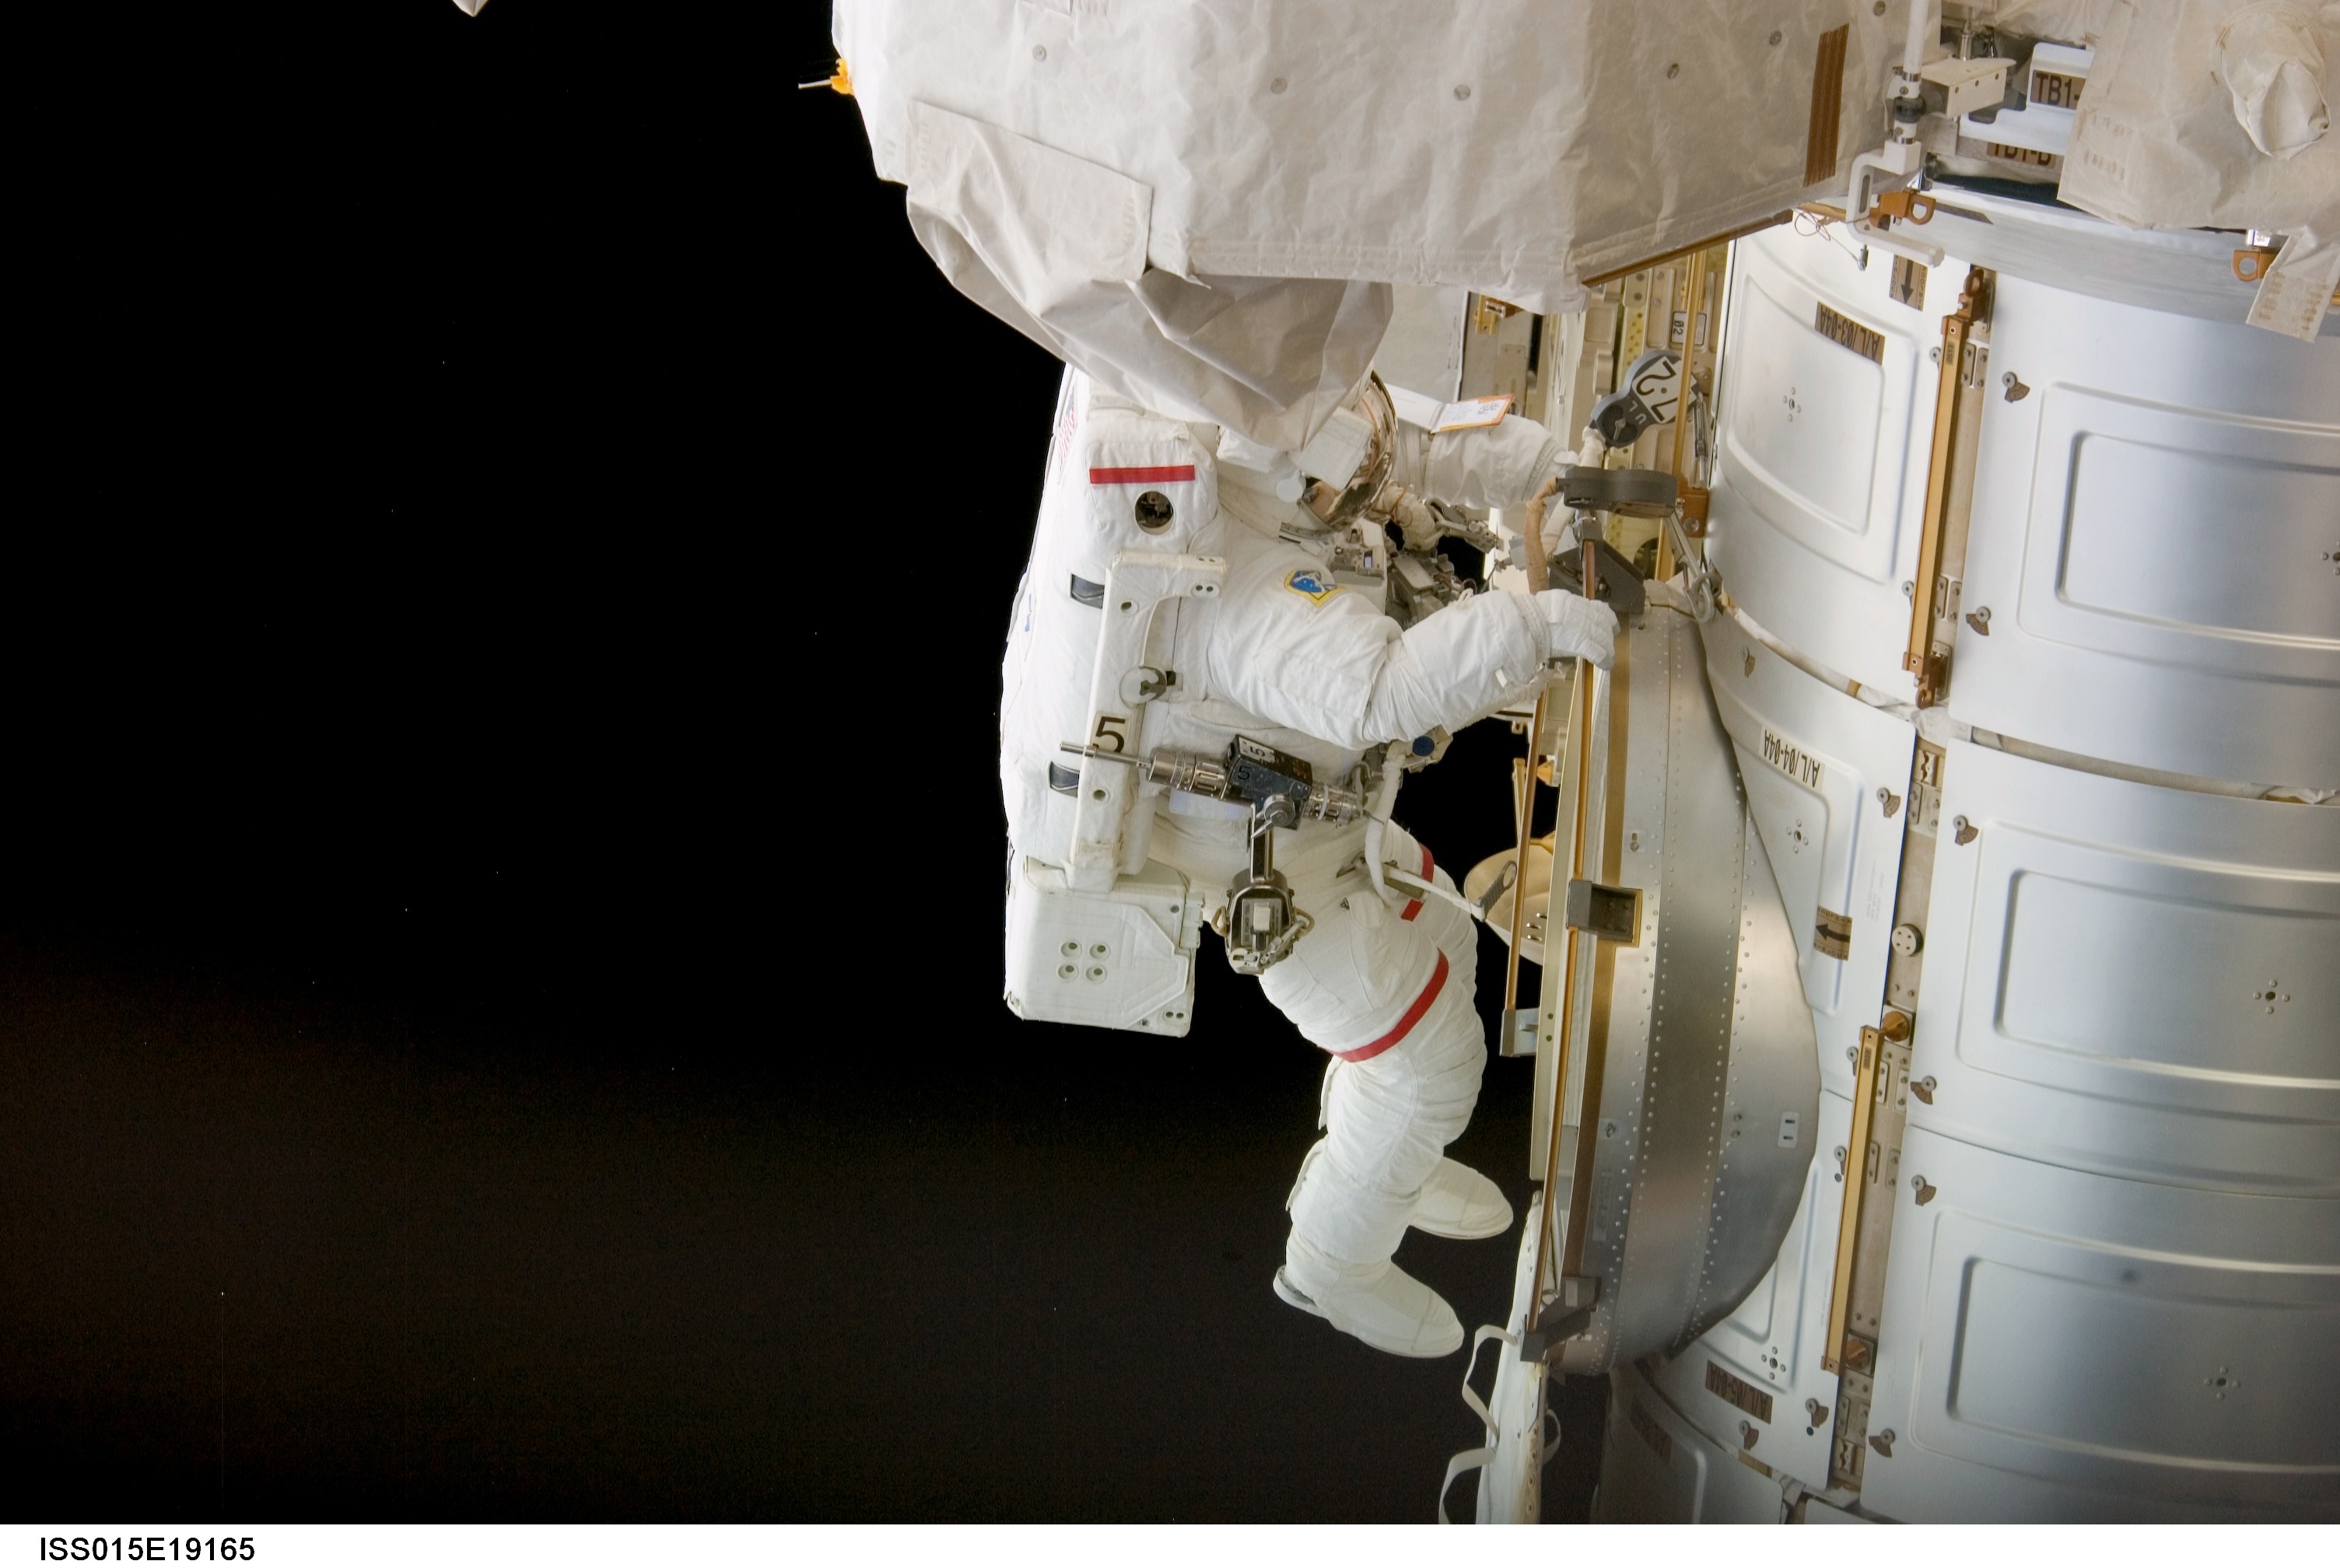
suit, space, floating, astronaut, tools, job, maintenance, iss, pack, international space station, spacecraft, spacewalk, tether, extravehicular activity